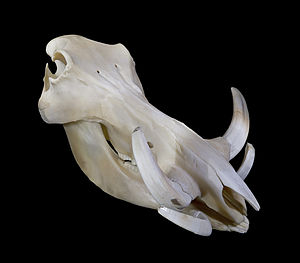
Vortesvin
kranium
Vortesvinet er et svin af parrettåede hovdyr. Det når en længde på 0,9-1,5 m med en hale på 25-50 cm, højden er 60 – 90 cm og det vejer 50-150 kg. Arten lever i Afrika syd for Sahara.